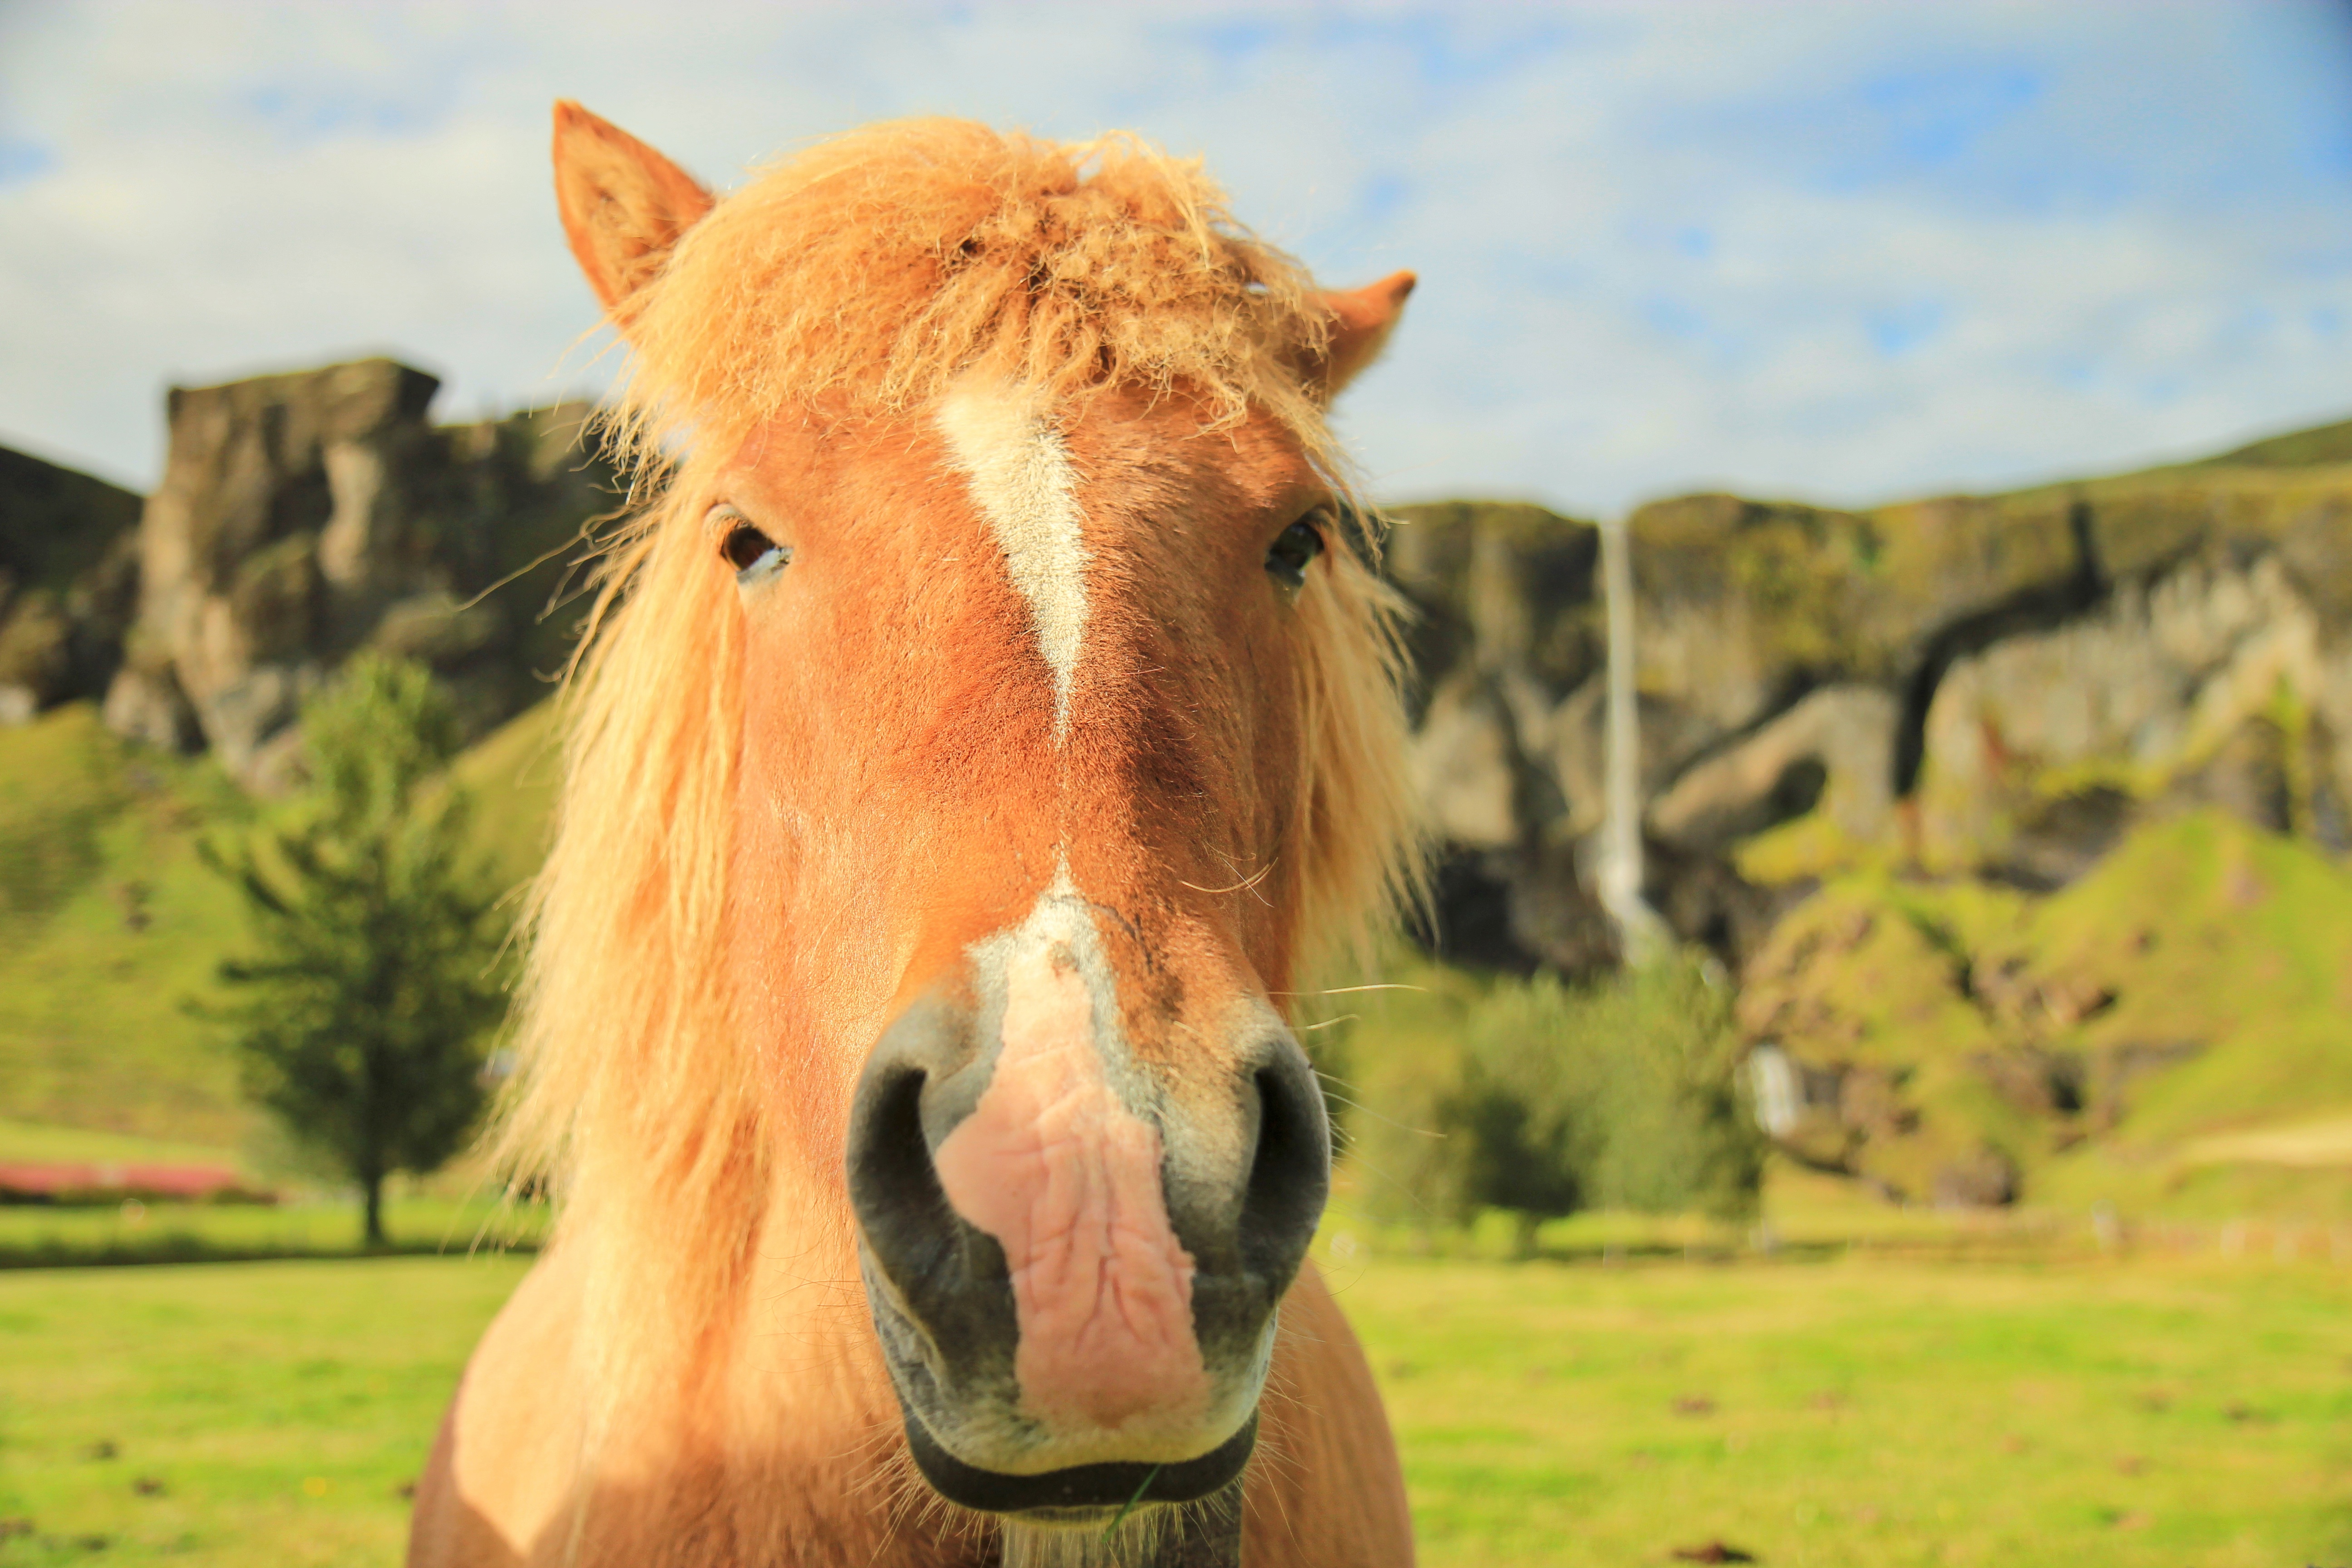
grass, farm, meadow, prairie, pasture, grazing, horse, mammal, mane, fauna, grassland, vertebrate, mare, rural area, horse like mammal, mustang horse